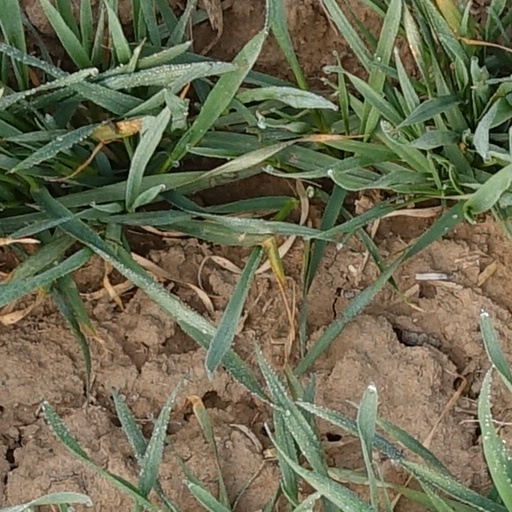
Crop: wheat